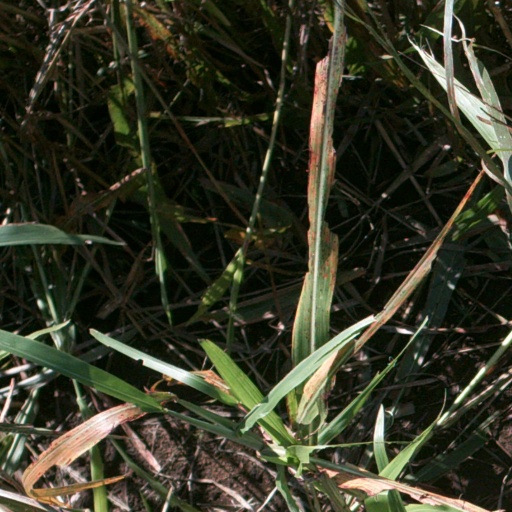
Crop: sorghum